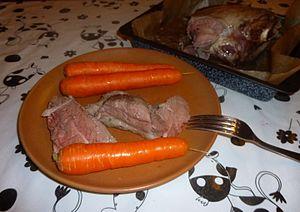
Recette paléo - Agneau Saint George nourrie à l'herbe. Rôti au four. Carottes crues.